Niagara Falls School District Administration Building

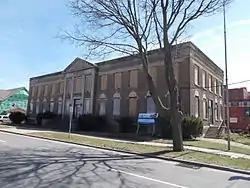
Niagara Falls School District Administration Building, April 2015

Niagara Falls School District Administration Building is a historic government building located at Niagara Falls, Niagara County, New York. It was built in 1927–1928, and is a two-story, 14-by-5-bay, buff-colored brick building with Classical Revival detailing. It has a flat roof, limestone trim, a partially exposed finished basement, and rear ell. It features a pedimented central entry portico and arched first floor windows. It remained in use by the city schools until 2007.